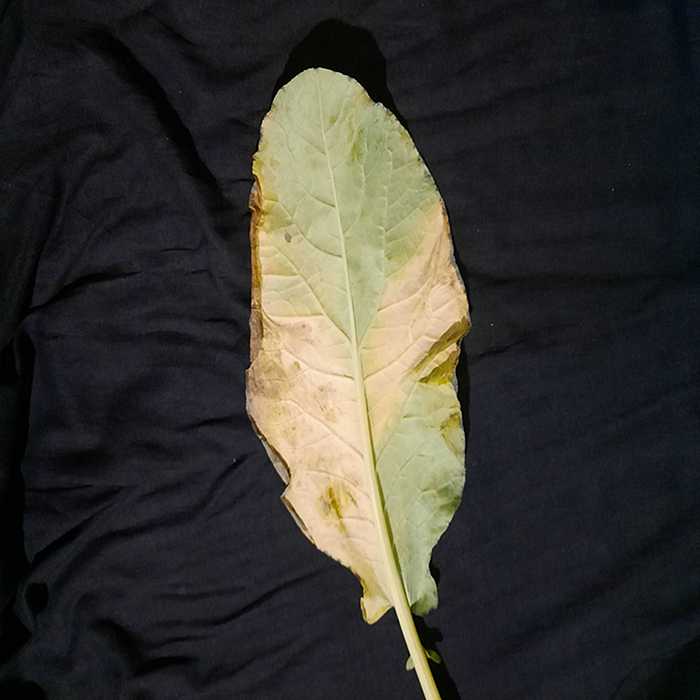
Plant: Cauliflower
Label: Black Rot